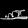
Label: Sandal